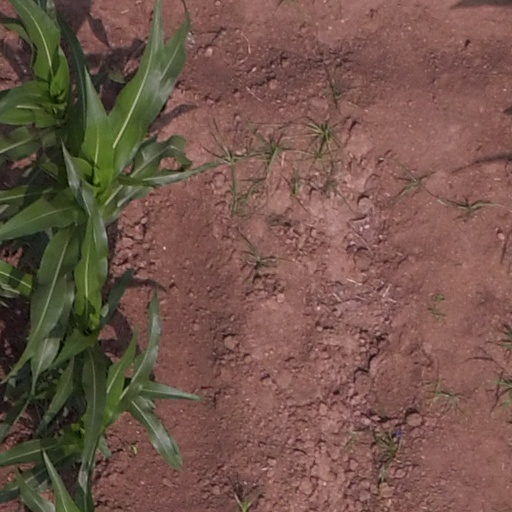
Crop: maize; corn